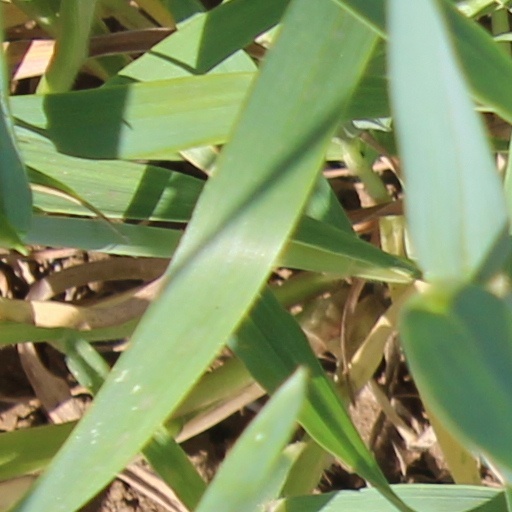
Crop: wheat